Naseeruddin Naseer Gilani

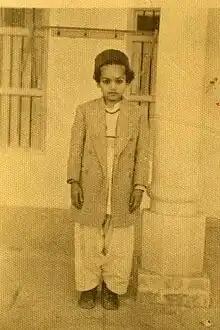
Naseer-uddin-Naseer in childhood

As scholar and author, Pir Naseeruddin published approximately 36–40 books on theology, Qur’anic exegesis, jurisprudence, and Sufi teachings, in addition to multiple collections of poetry in Urdu, Persian, Arabic, and Punjabi.